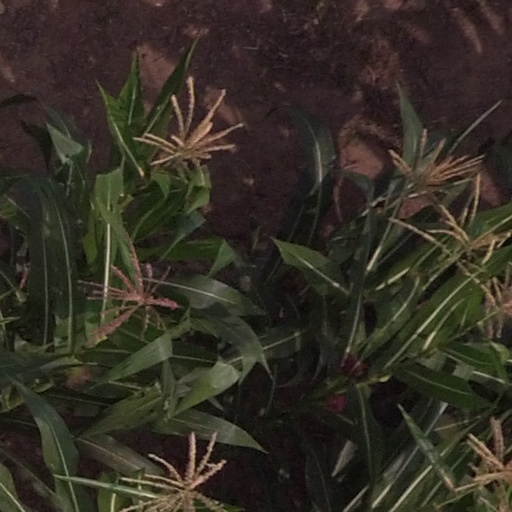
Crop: maize; corn